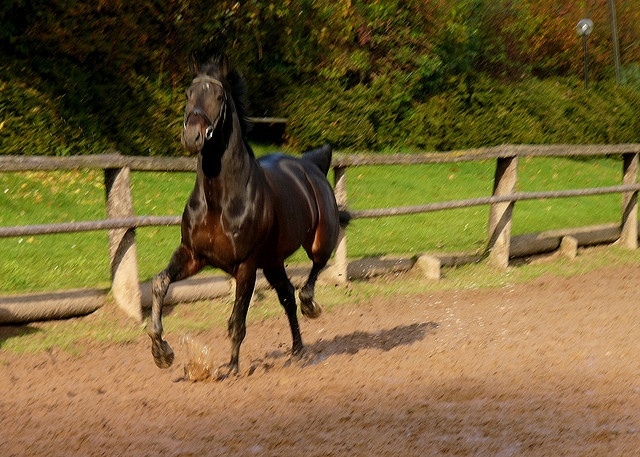
A horse running around a track on the dirt.
A horse is running down the dirt path.
A horse in full gallop on a race track bordered by wooden fence.
A horse runs next to a fence on dirt.
A horse that is standing in the dirt.